Islington station (Toronto)

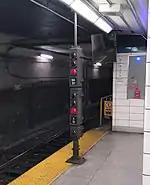
Signal at the east end of the platform

There is a both a crossover (used mainly back when the station was a terminus, but still used occasionally to short turn trains) and a centre storage track east of the station, with the crossover being situated directly adjacent to it. The centre track is immediately east of the crossover and is partially underground and on the surface, creating a triple portal unique to the subway system: the Montgomery Portal. The line then crosses Mimico Creek on a bridge and then returns underground at the Aberfoyle Portal, en route to Royal York station.